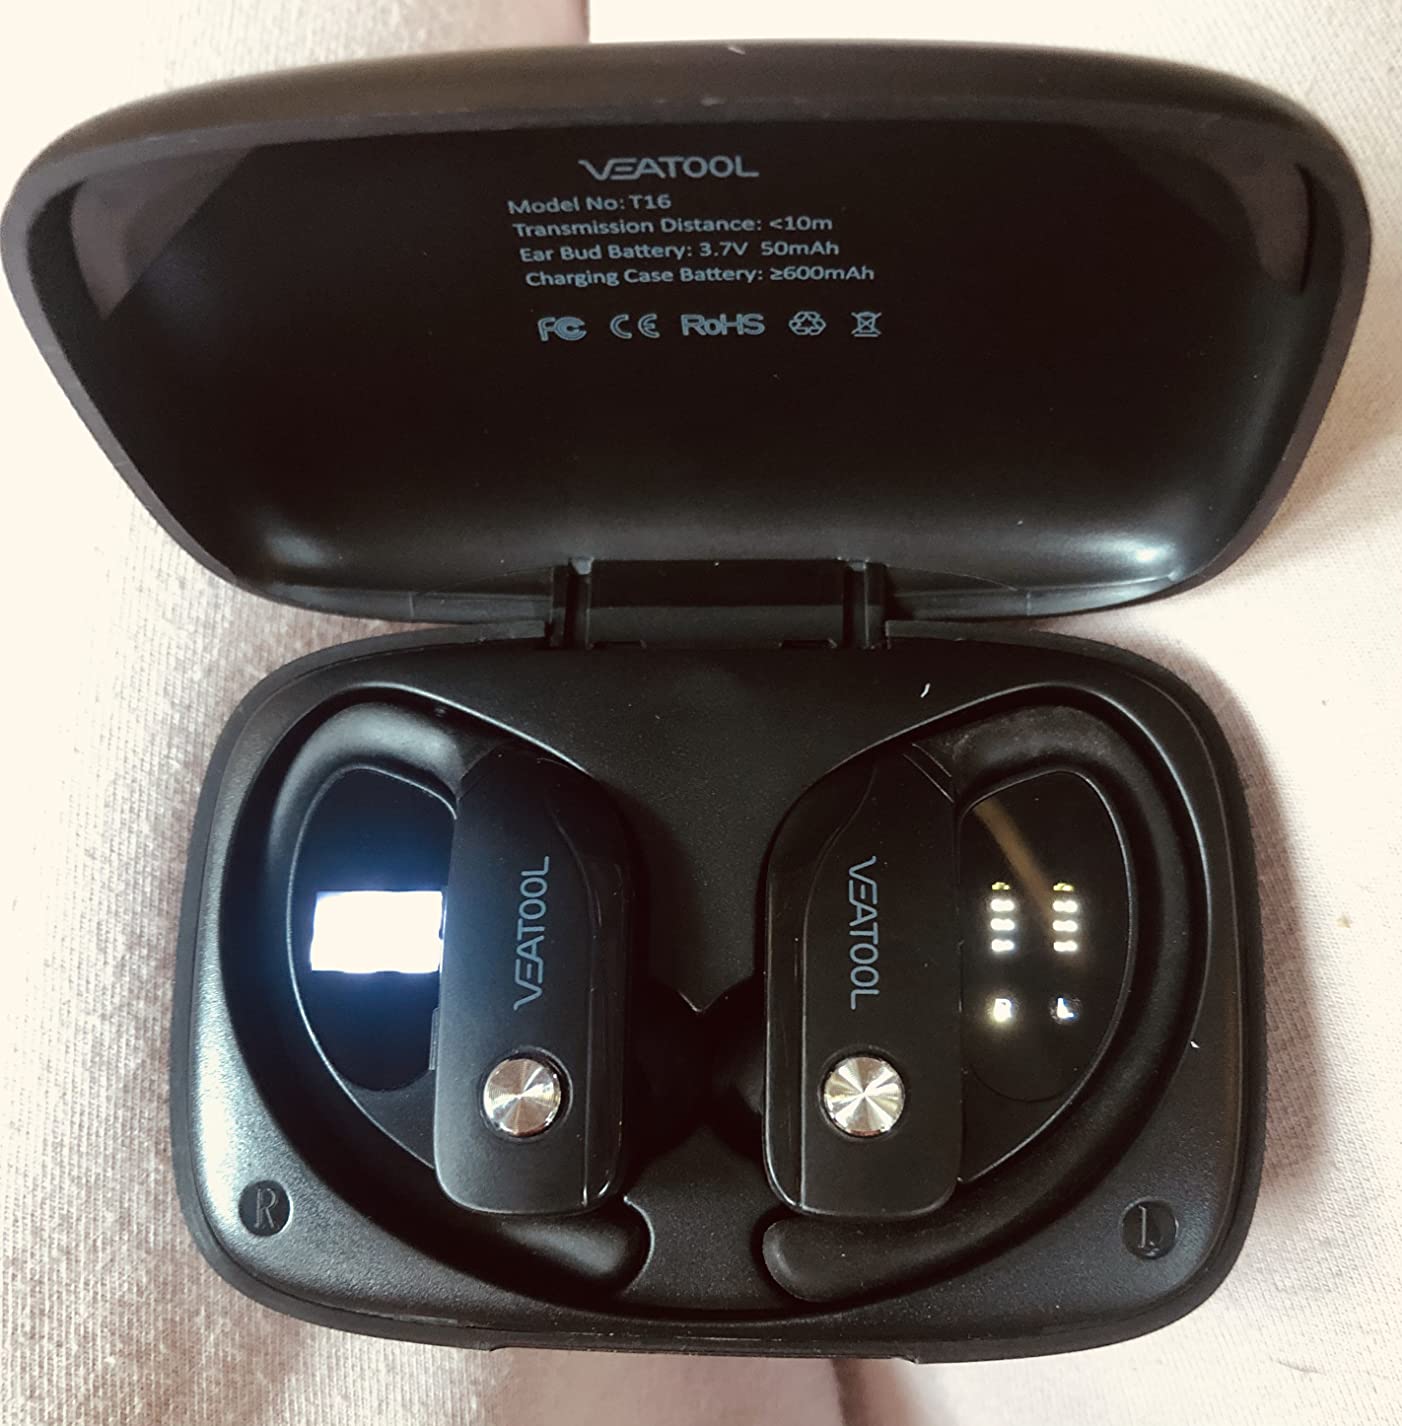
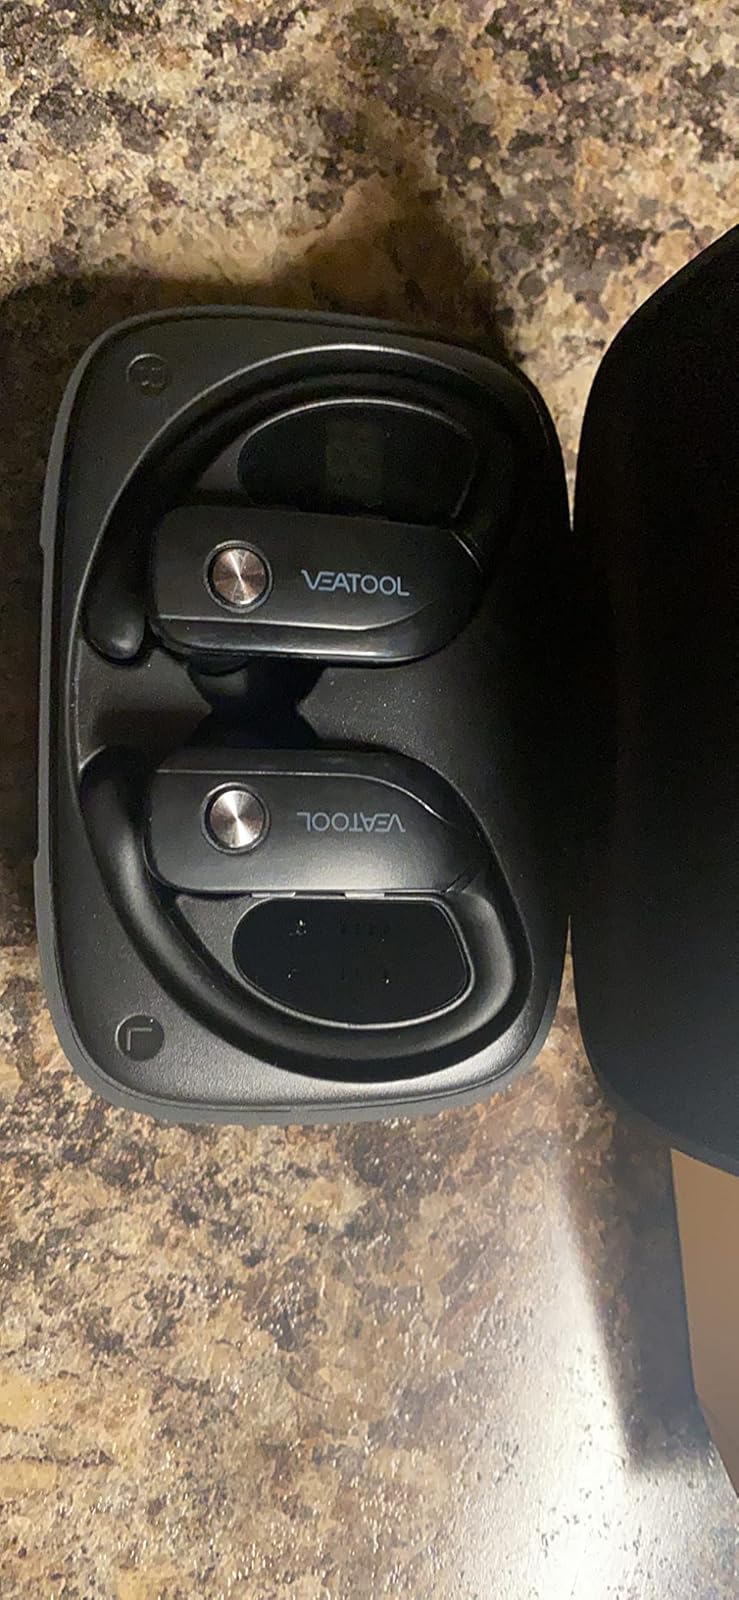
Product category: earbuds
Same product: no